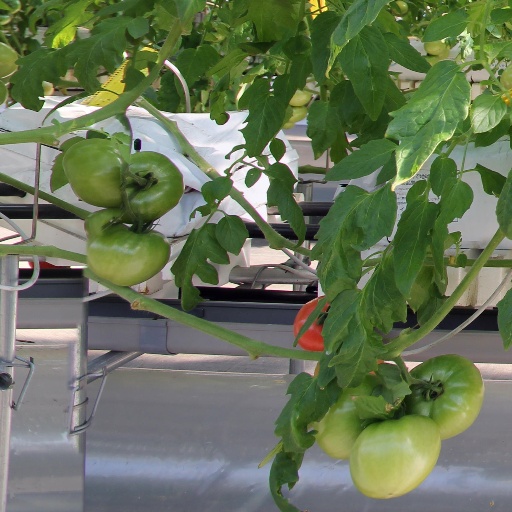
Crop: tomato